Women in World War I

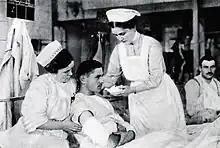
German Red Cross nurses attending to wounded soldiers

Canadians had expected that women would feel sympathetic to the war efforts, but the idea that they would contribute in such a physical way was absurd to most. Because of the support that women had shown from the beginning of the war, people began to see their value in the war. In May 1918, a meeting was held to discuss the possible creation of the Canadian Women's Corps. In September, the motion was approved, but the project was pushed aside because the war's end was in sight.